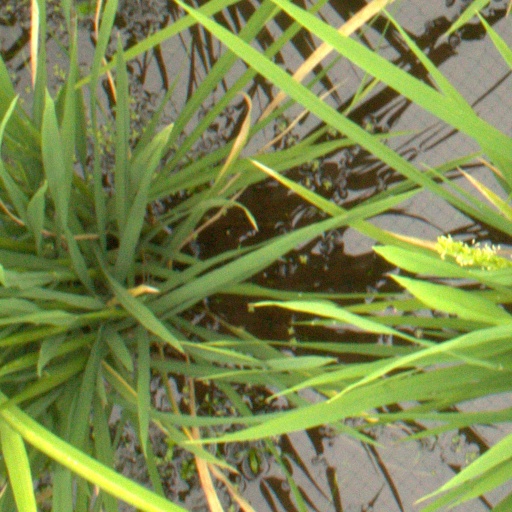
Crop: rice